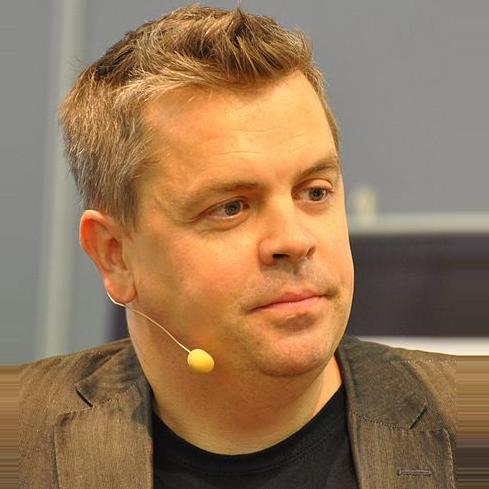
Age: 39